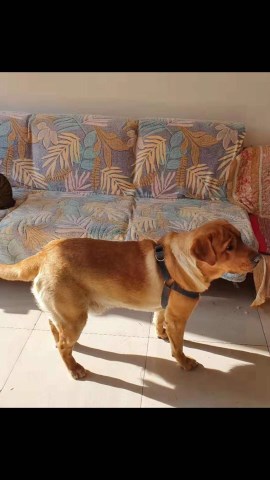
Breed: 3580-n000122-Labrador_retriever